Private browsing

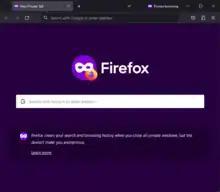
The start page for private browsing mode in Firefox.

Private browsing (also known as incognito mode or private mode) is a feature in most web browsers that enhances user privacy. In this mode, the browser initiates a temporary session separate from its main session and user data. The browsing history is not recorded, and local data related to the session, like Cookies and Web cache, are deleted once the session ends. The primary purpose of these modes is to ensure that data and history from a specific browsing session do not remain on the device or get accessed by another user of the same device. In web development, it can be used to quickly test displaying pages as they appear to first-time visitors.